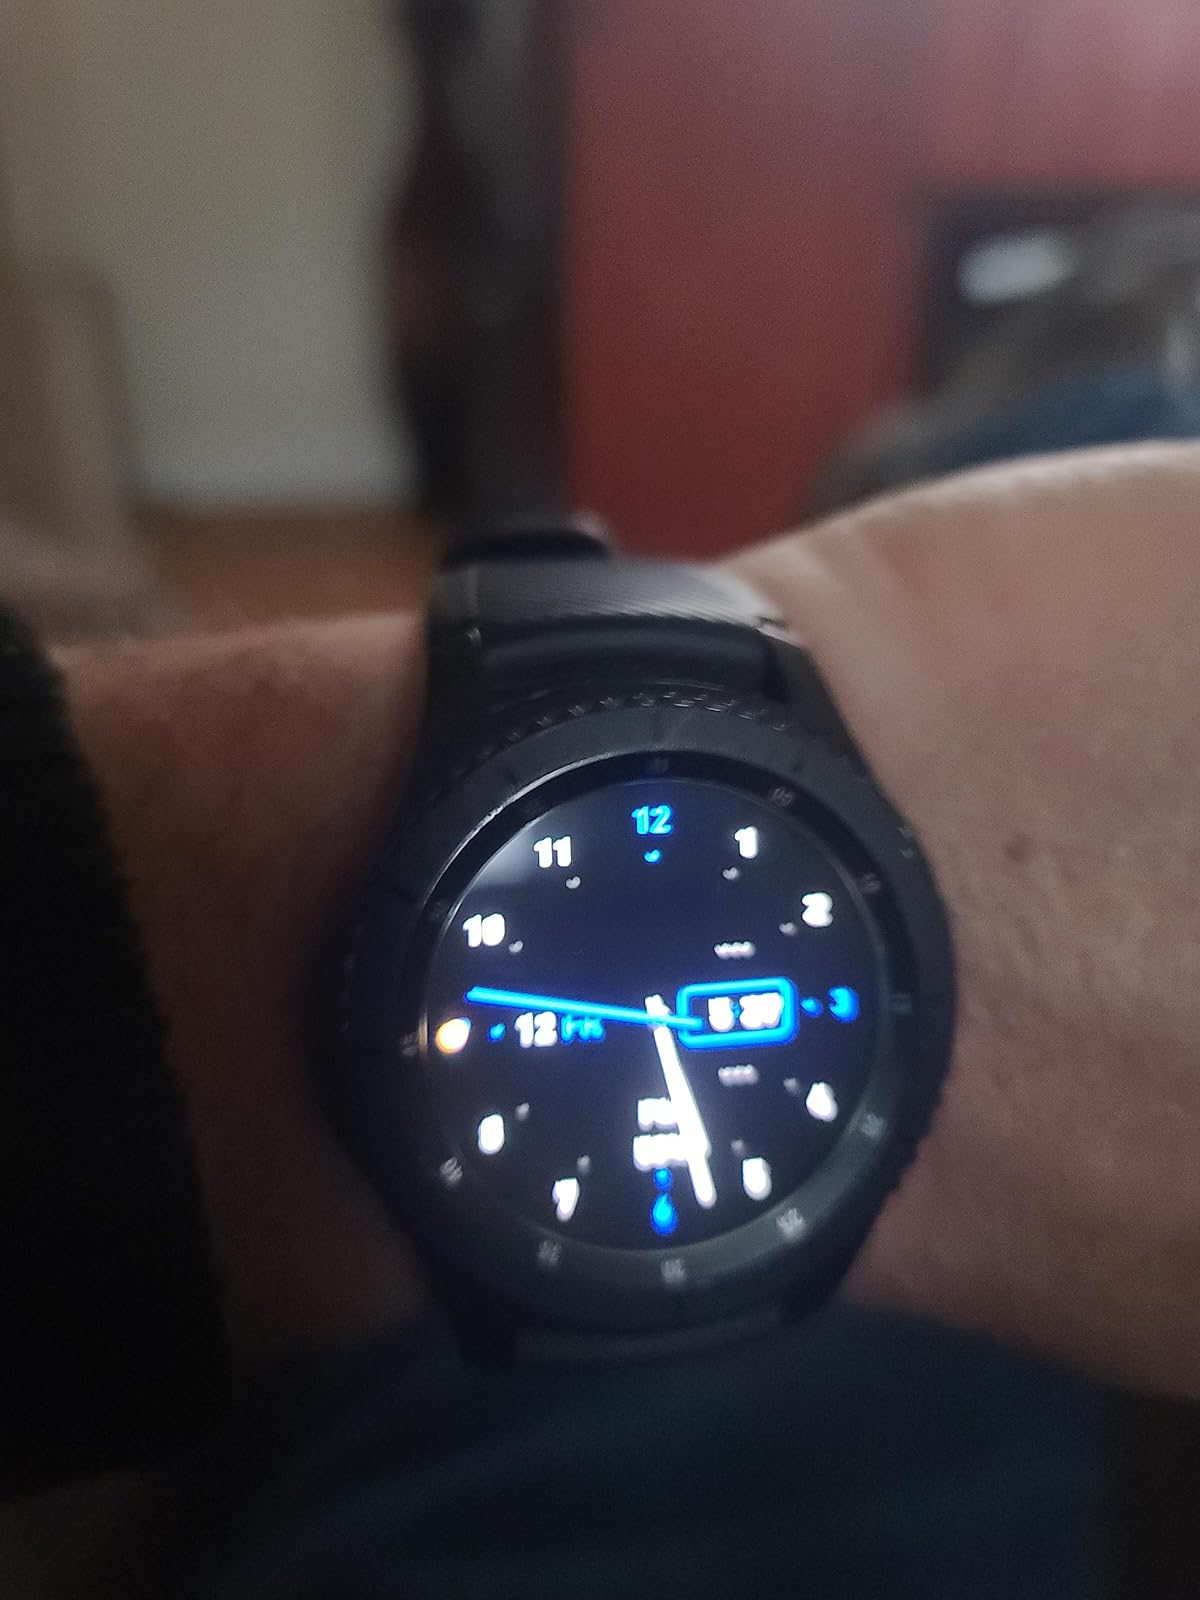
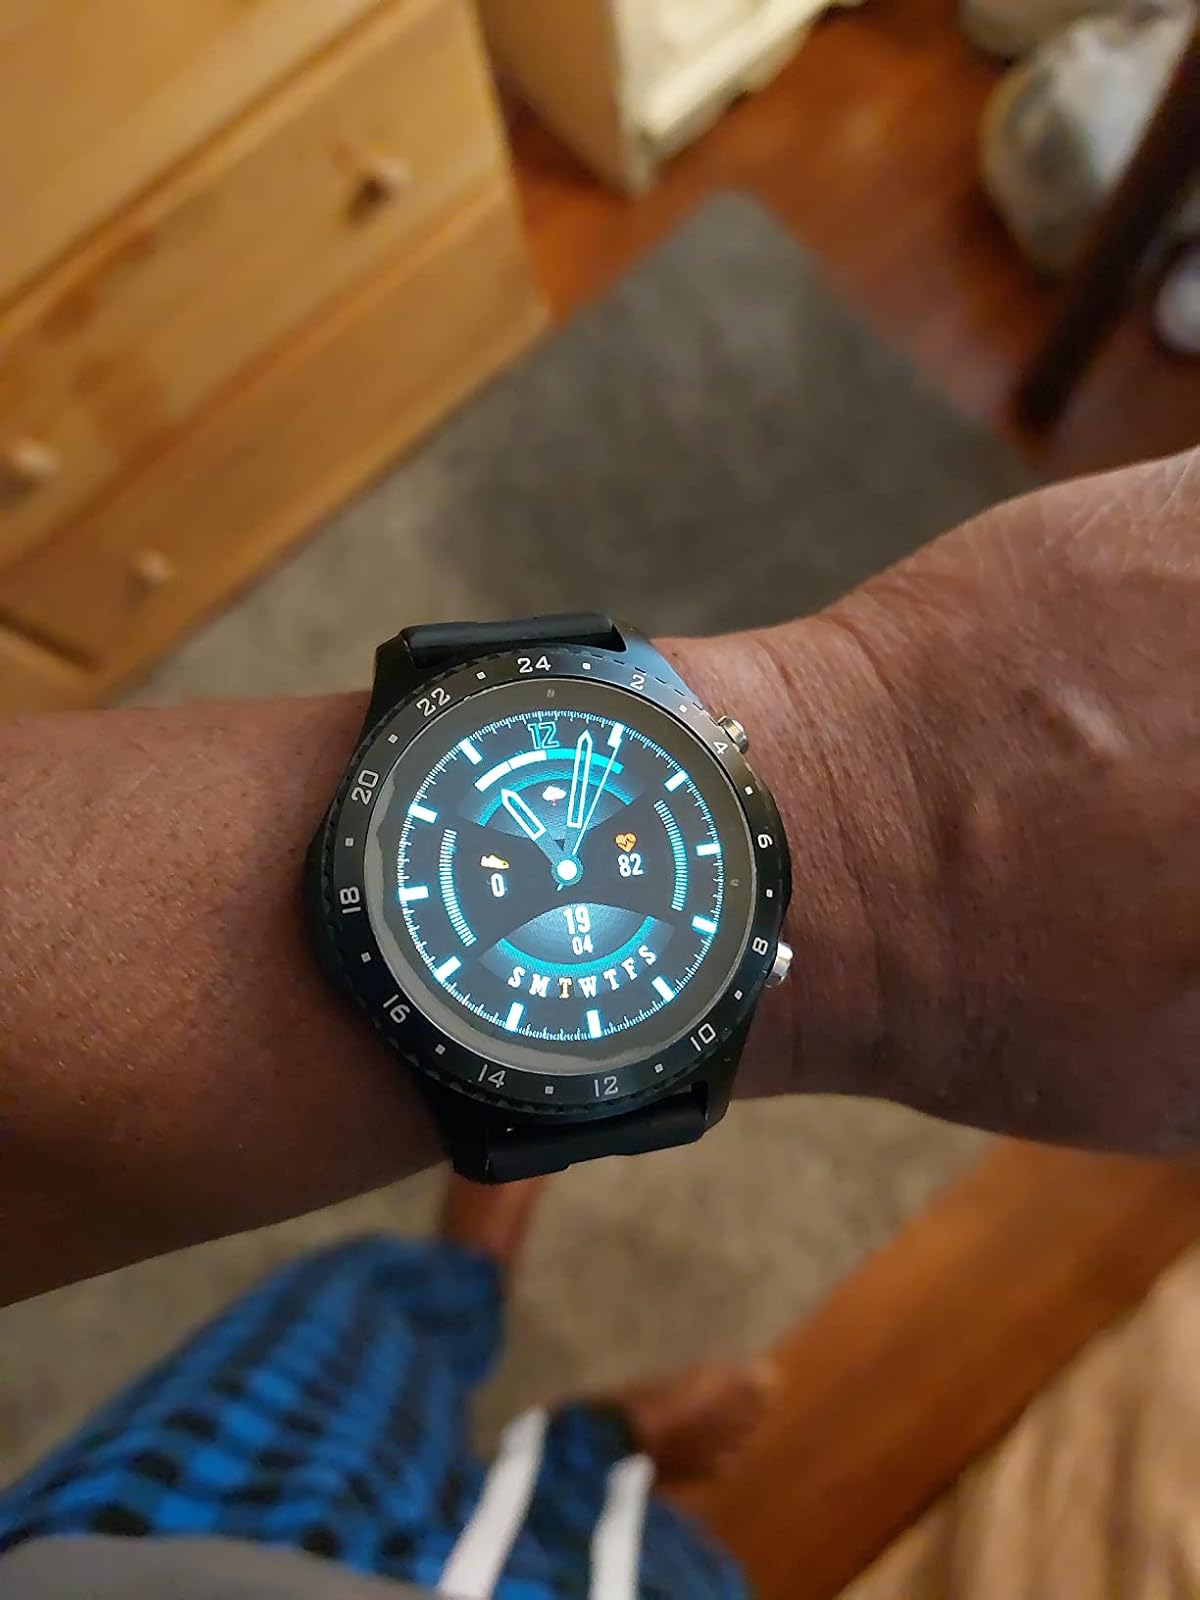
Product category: smartwatch
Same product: no